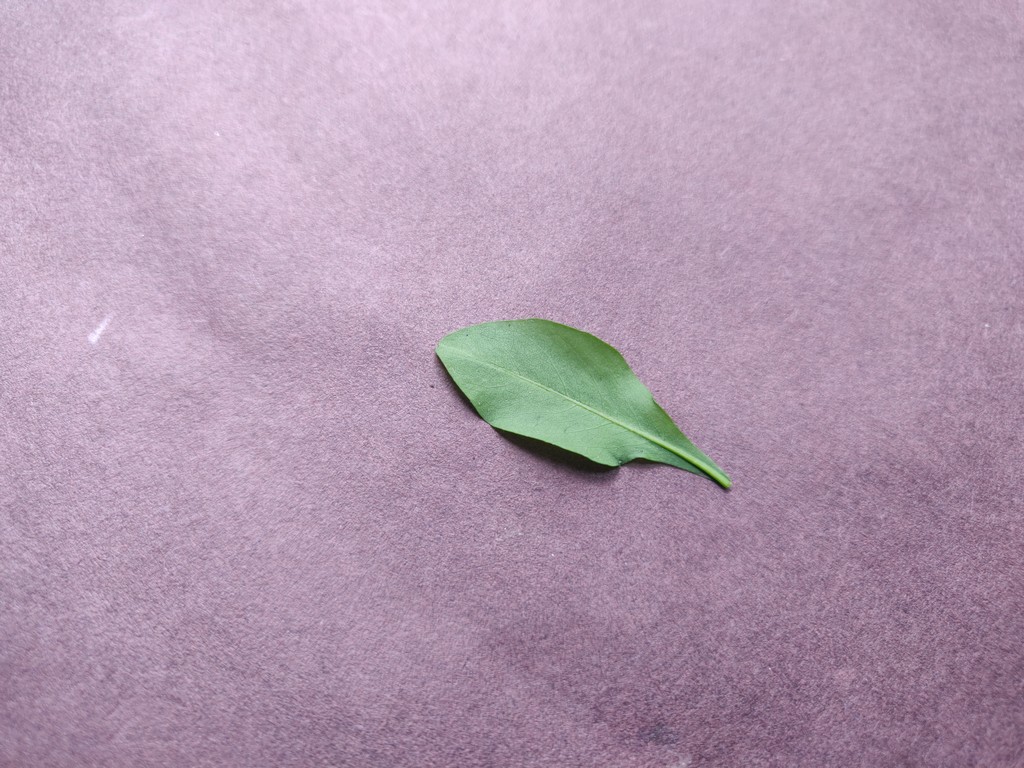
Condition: Healthy
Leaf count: single
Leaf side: back